Kfar Warburg

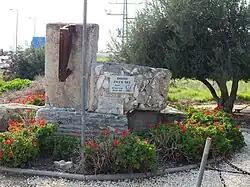
Kfar Warburg

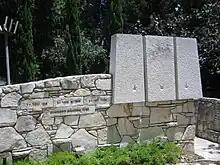
A memorial for three Jewish Israeli troops who were killed during the 1948 Arab–Israeli War along with Hebrew-language inscription

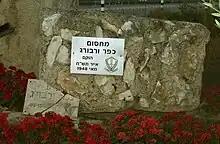
A gate to the moshav with its name written in Hebrew

Kfar Warburg is a large moshav in south-central Israel. Located near Kiryat Malakhi with 98 farms covering an area of 6,000 dunams, it falls under the jurisdiction of Be'er Tuvia Regional Council. In it had a population of .